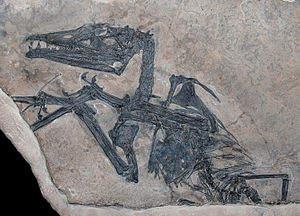
Eudimorphodon
MCSNB 2888 i Milan
Eudimorphodon var en flyveøgle der blev opdaget i 1973 af Mario Pandolfi nær Bergamo i Italien, og beskrevet samme år af Rocco Zambelli. Det næsten komplette skelet er hentet fra lerskifer fra Sen Trias, hvilket gør Eudimorphodon til den ældste kendte pterosaur. Eudimorphodon havde et vingefang på omkring 100 cm, og ved enden af dens lange, benede hale, var der måske en diamant-formet flap som på den senere Rhamphorhynchus. Hvis dette er tilfældet, kunne denne flap måske have hjulpet Eudimorphodon med at manøvrere i luften. Eudimorphodon er kendt fra adskillige fossiler, inklusive juvenile individer.